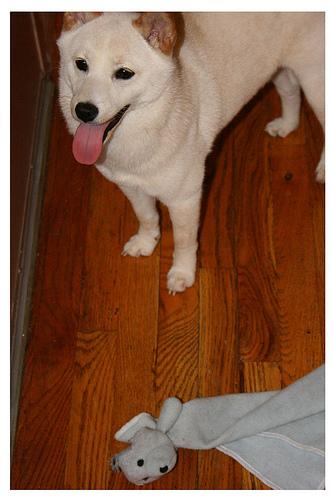
Breed: shiba inu